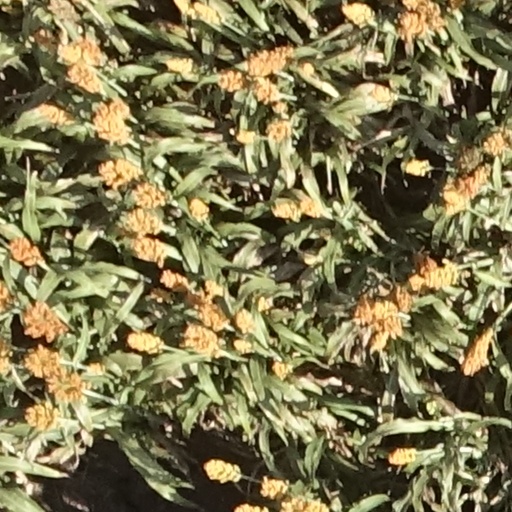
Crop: sorghum